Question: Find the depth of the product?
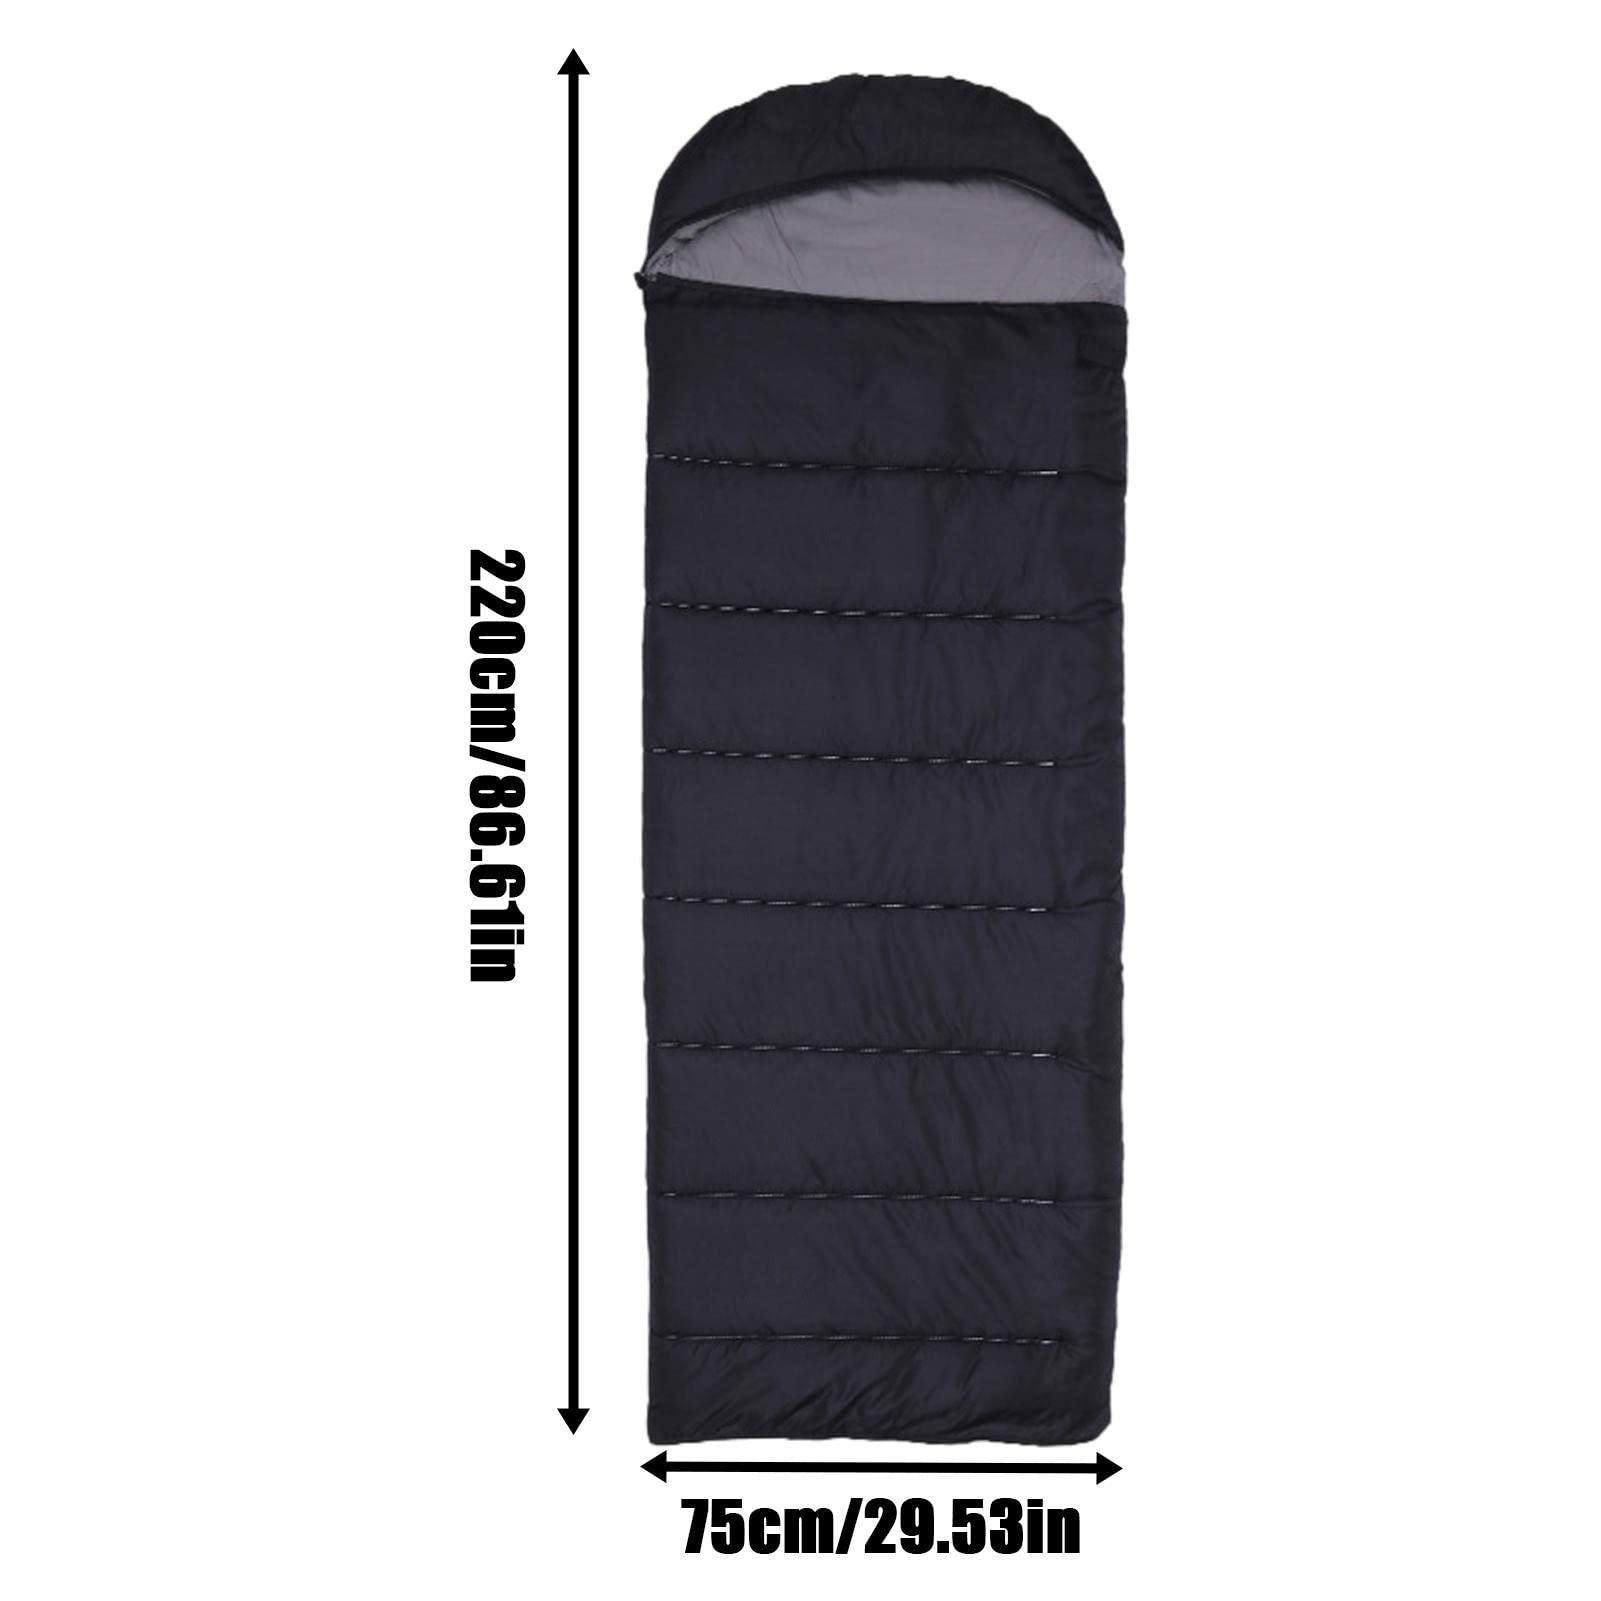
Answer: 220.0 centimetre